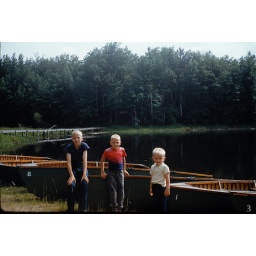
Steve, Bob, and Mark by wooden boats at Camp Phillips